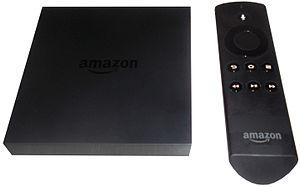
La Amazon Fire TV est un lecteur multimédia numérique et sa télécommande microconsole développée par Amazon. L'appareil est un petit appareil réseau qui peut fournir du contenu audio/vidéo numérique diffusé sur Internet à une télévision haute définition. Il permet également aux utilisateurs de jouer à des jeux vidéo avec la télécommande incluse, via une application mobile, ou avec un contrôleur de jeu en option.